Agricultural research in Israel

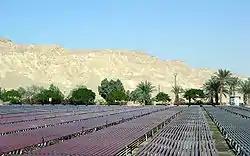
Advanced agricultural technology at Kibbutz Ketura

Agricultural research in Israel is based on close cooperation and interaction between scientists, consultants, farmers and agriculture-related industries. Israel's climate ranges from Mediterranean (Csa) to semi-arid and arid. Shortage of irrigation water and inadequate precipitation in some parts of the country are major constraints facing Israeli agriculture. Through extensive greenhouses production, vegetables, fruits and flowers are grown for export to the European markets during the winter off-season.